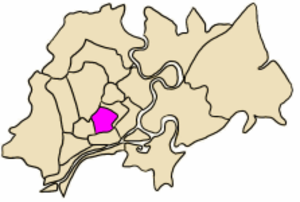
Le 10ᵉ arrondissement est un arrondissement urbain situé à l'est de Hô-Chi-Minh-Ville au Viêt Nam.